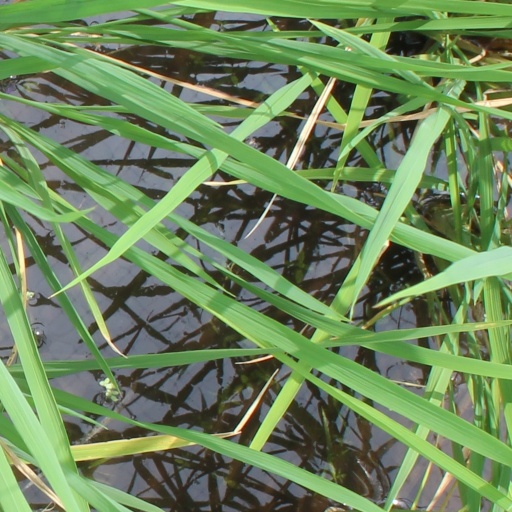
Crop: rice